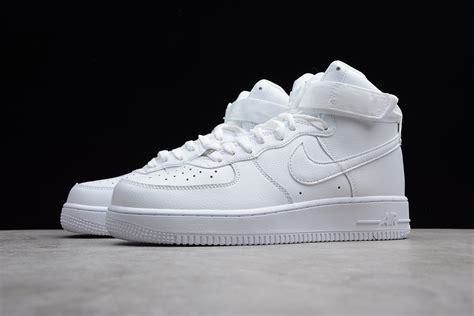
Brand: Nike
Model: Air Force 1 07